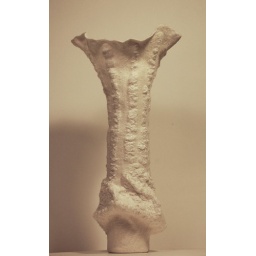
vase in white dress